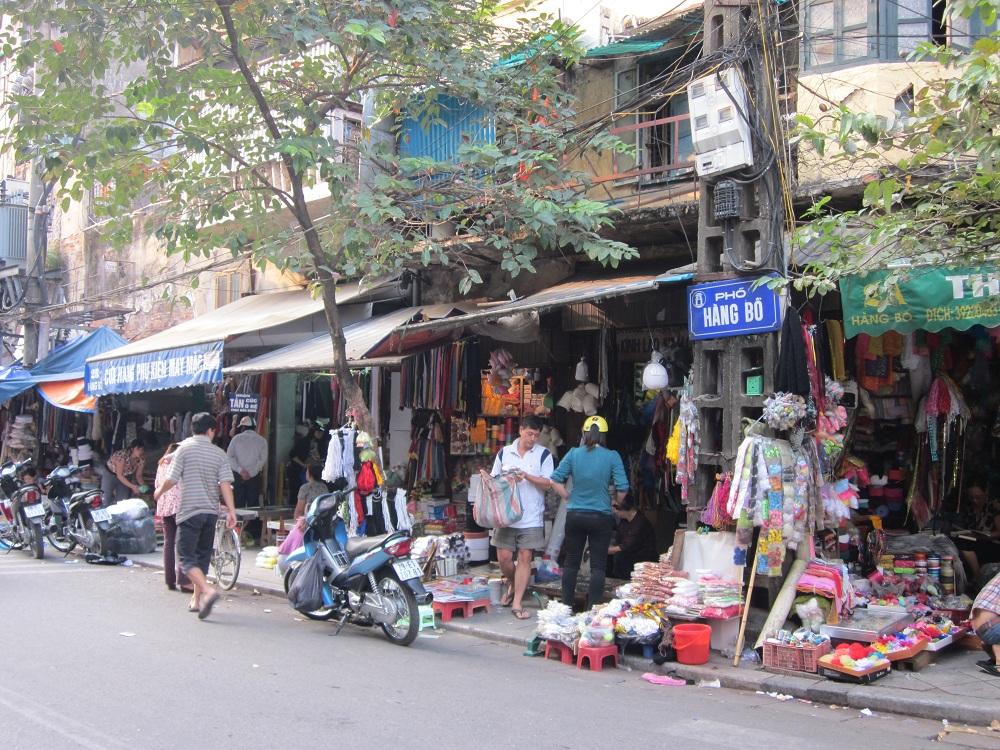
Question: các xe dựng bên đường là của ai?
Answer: các xe dựng bên đường là của khách mua hàng tại phố hàng bồ